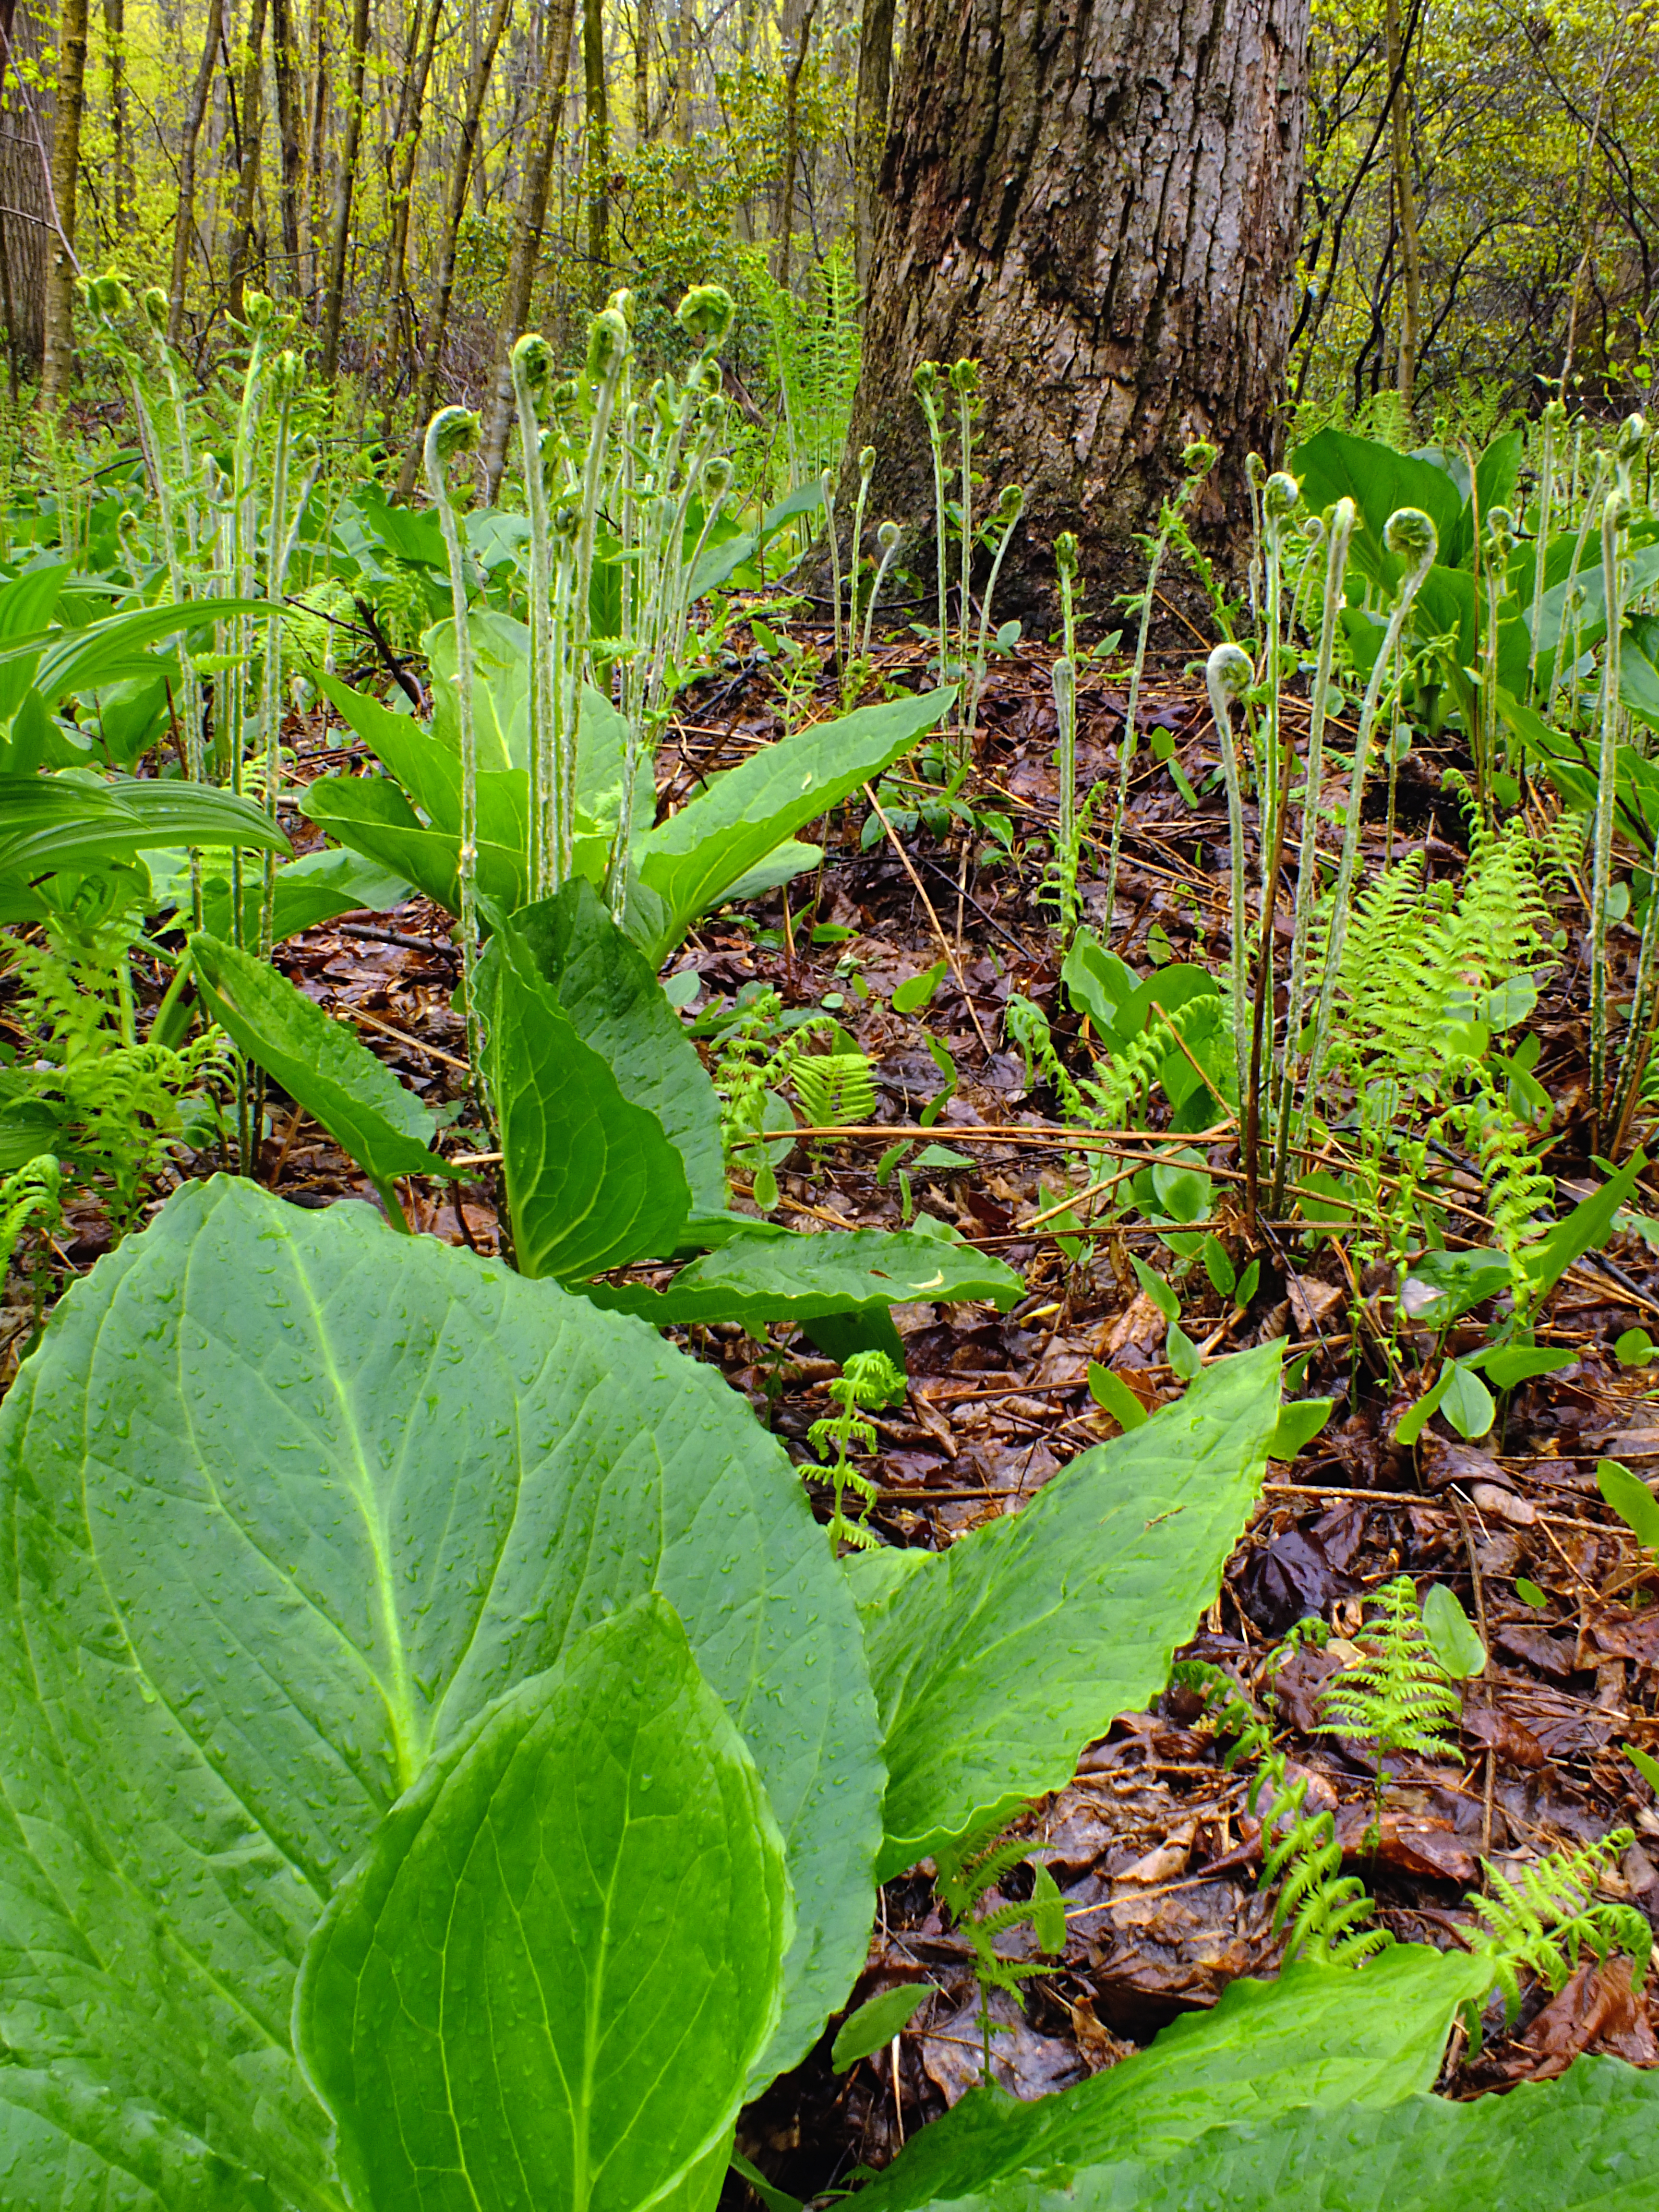
nature, forest, plant, hiking, leaf, flower, spring, green, jungle, produce, botany, garden, flora, plants, wildflower, trees, creativecommons, vegetation, rainforest, headwaters, understory, undergrowth, ferns, pennsylvania, lancastercounty, skunkcabbage, symplocarpusfoetidus, welshmountain, woodland, habitat, arum, natural environment, land plant